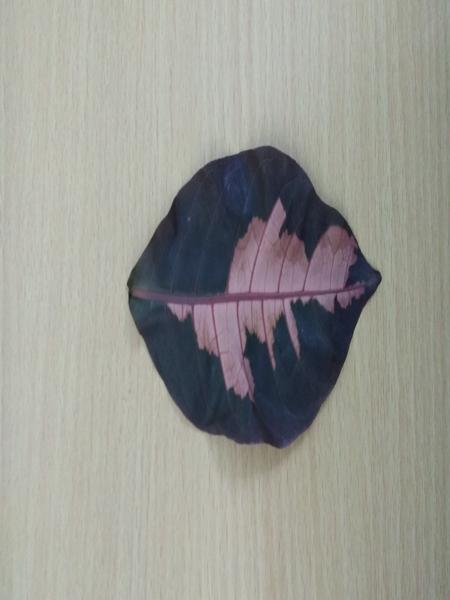
Plant: Caricature